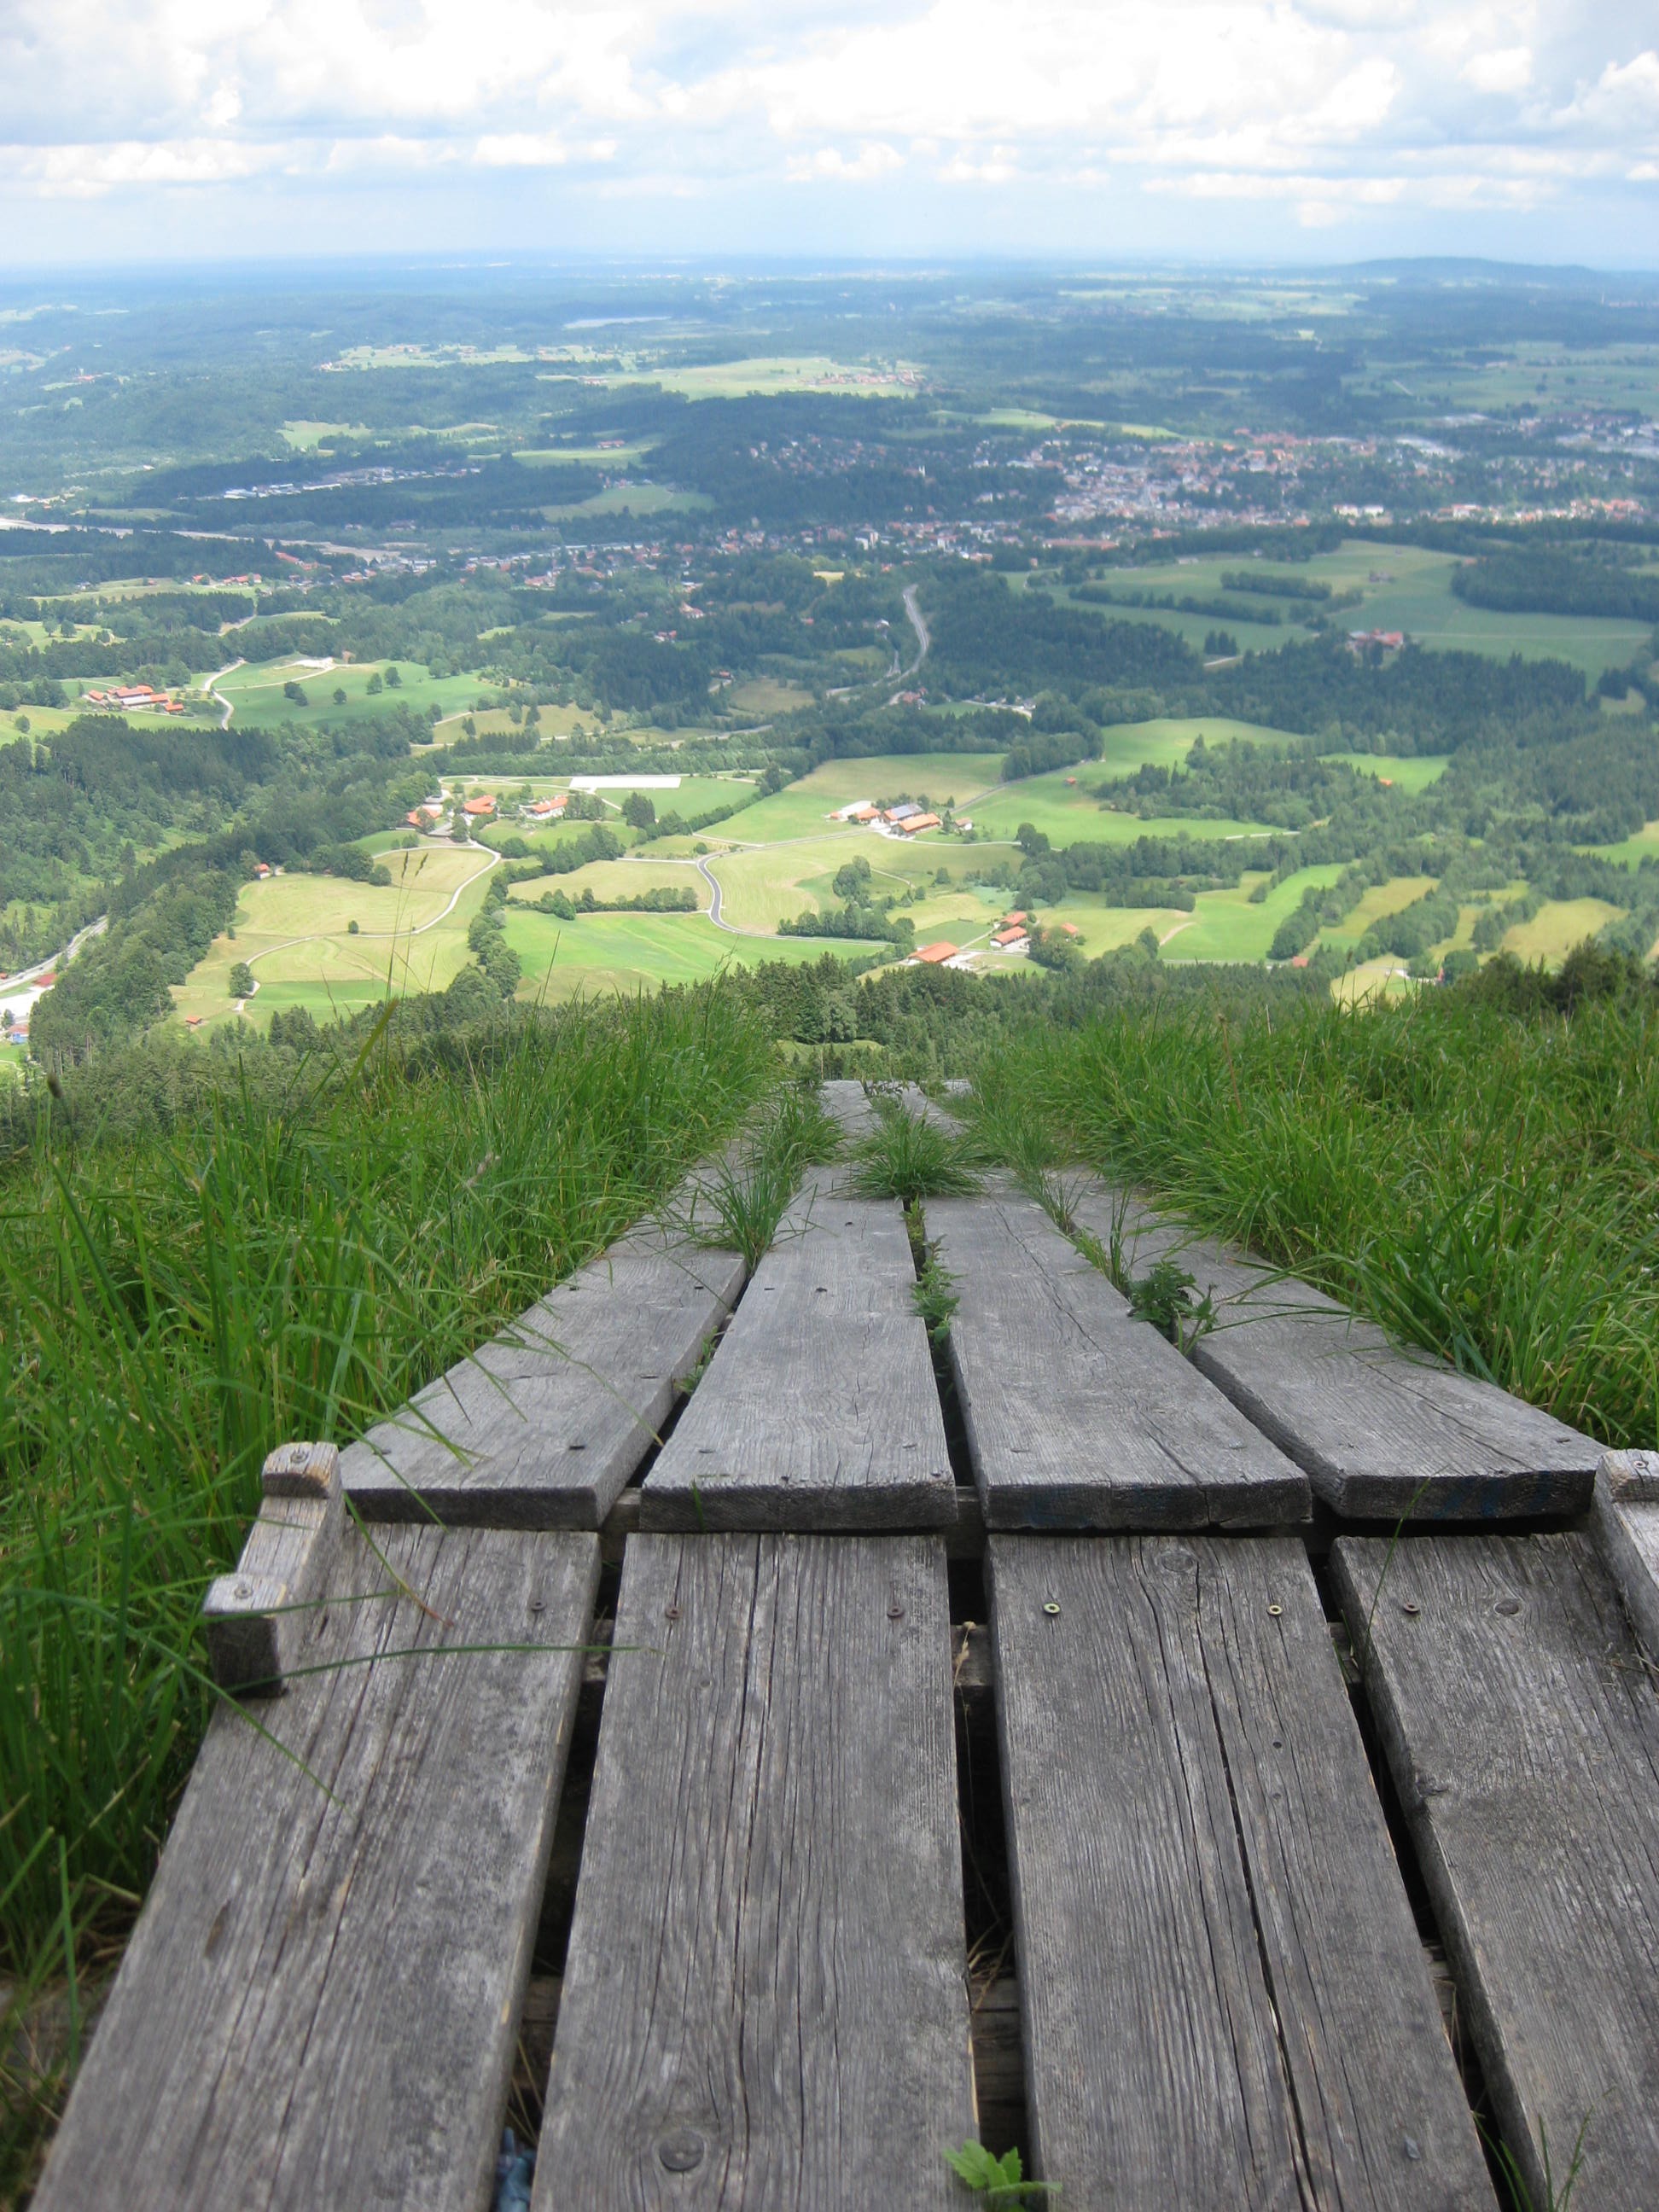
sea, coast, mountain, hiking, hill, reservoir, ridge, paragliding, summit, start, departure, mountains, runway, more, rural area, aerial photography, mountain hike, departure hill